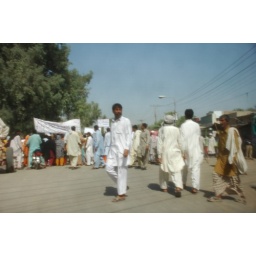
taken behind a blind sheet in a  running car, Multan, Pakistan